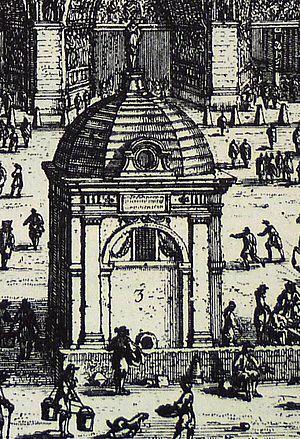
La fontaine du Parvis Notre-Dame, sur le parvis de ND de Paris, île de la Cité. Elle est détruite en 1748. Détail d'une gravure, Bibliothèque Nationale, Cabinet des Estampes n° VA 419.
La Fontaine du parvis Notre-Dame, est une ancienne fontaine publique de Paris qui était située sur le parvis Notre-Dame. Elle a été détruite en 1748.